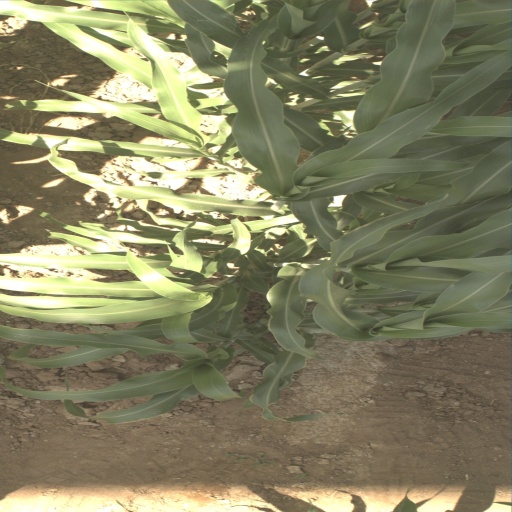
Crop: sorghum